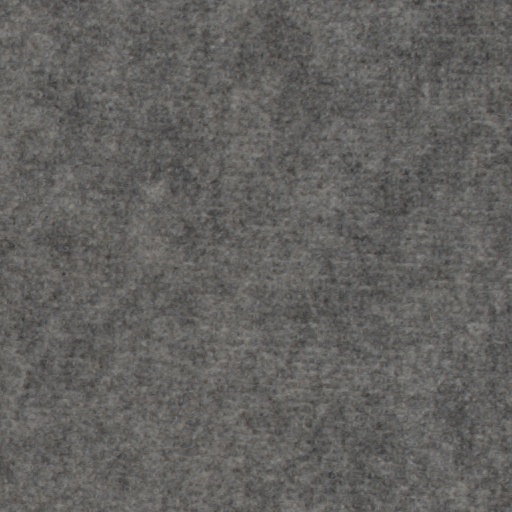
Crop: wheat